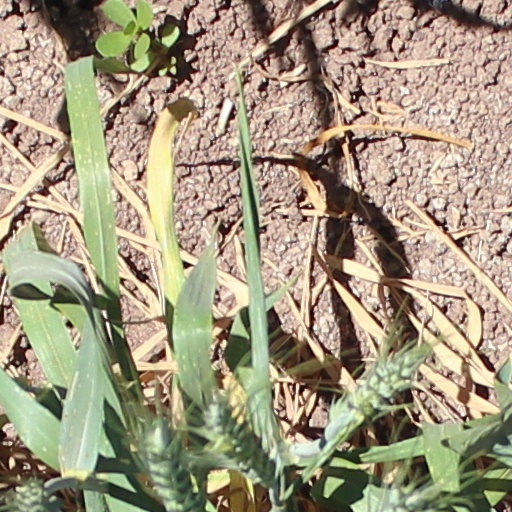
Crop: wheat